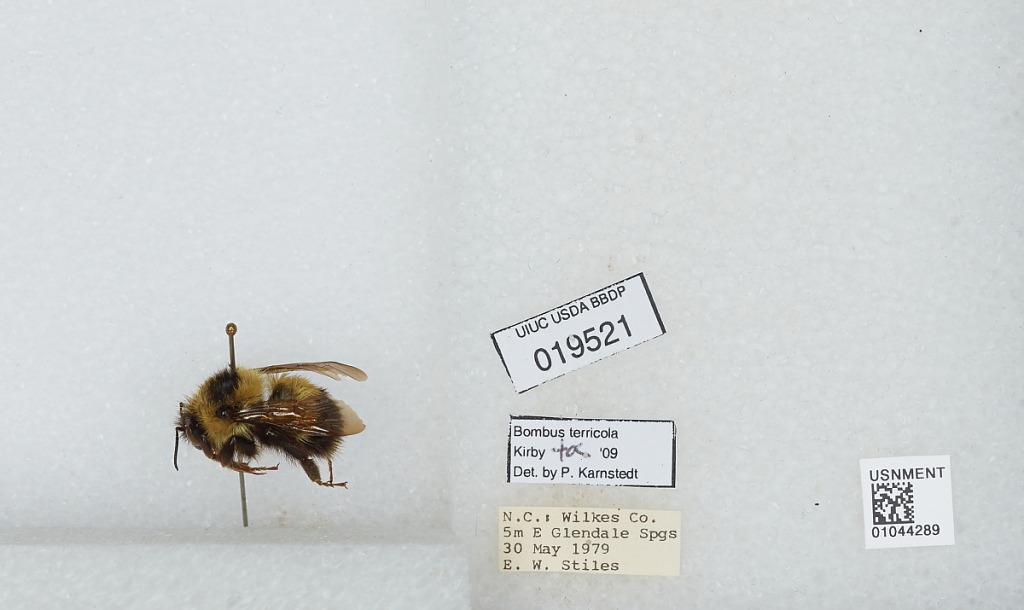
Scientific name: Bombus sp.
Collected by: E. Stiles
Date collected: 1979-5-30
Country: United States
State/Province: North Carolina
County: Wilkes
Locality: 5 miles East of Glendale Springs
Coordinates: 36.3706, -81.3186
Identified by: Karnstedt, P.